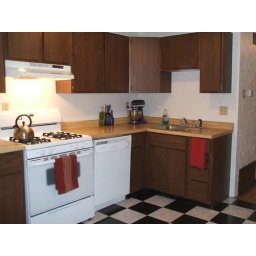
New floor in kitchen